Céline Schärer

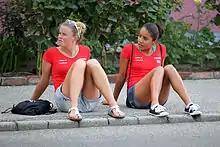
Schärer and her teammate Nivon Machoud at the World Cup in Tiszaújváros, 2011.

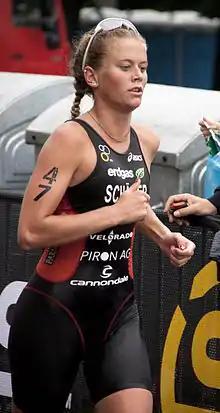
Céline Schärer at the U23 World Championships in Budapest, 2010.

Céline Schärer (born 9 February 1990) is a professional Swiss triathlete, National U23 Champion of the year 2010 and member of the National Team (Team Olympic Distance).